True the Vote

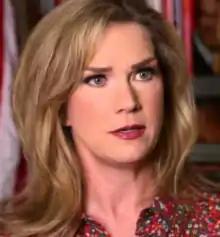
Founder Catherine Engelbrecht in 2012

True the Vote is an offshoot of the King Street Patriots, a nonprofit Tea Party movement organization founded by Engelbrecht and active mostly in Texas. Several members of the King Street Patriots, including Engelbrecht, its president, were dissatisfied with the voting process in Harris County, Texas, during the 2008 election, especially the shortage of poll workers, which they believed "invited fraud and other problems at the polls," and they founded the second group in mid-2009.